RAF Langham

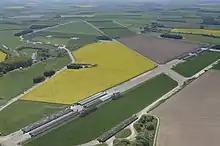
Turkey sheds on the runway

The station was purchased by Bernard Matthews Ltd, who constructed turkey sheds on the runways. This has preserved large sections of the runways.